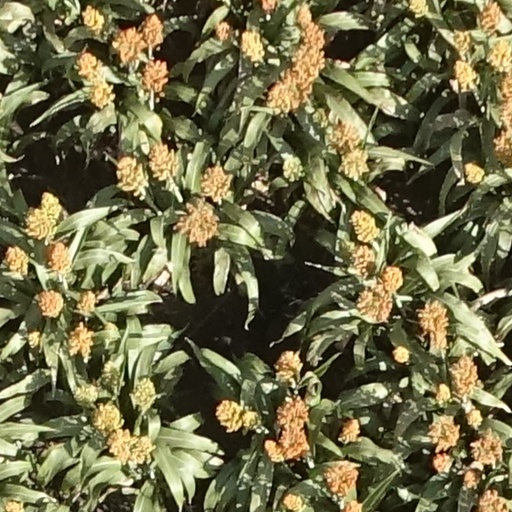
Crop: sorghum